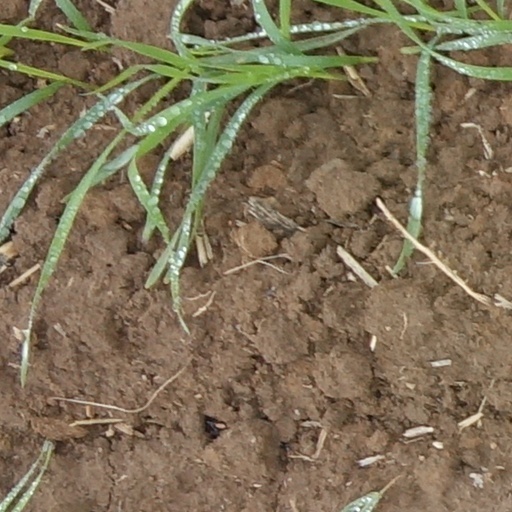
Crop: wheat